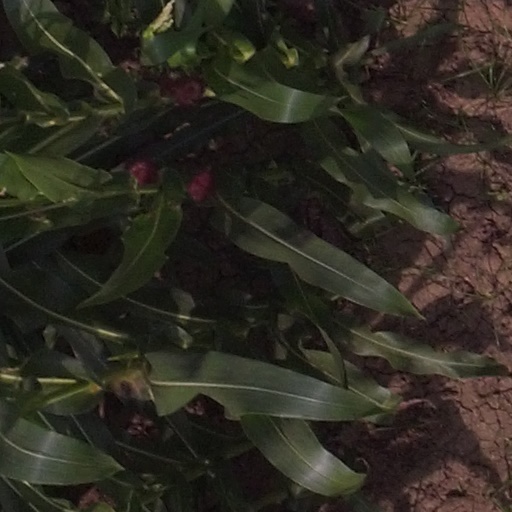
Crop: maize; corn